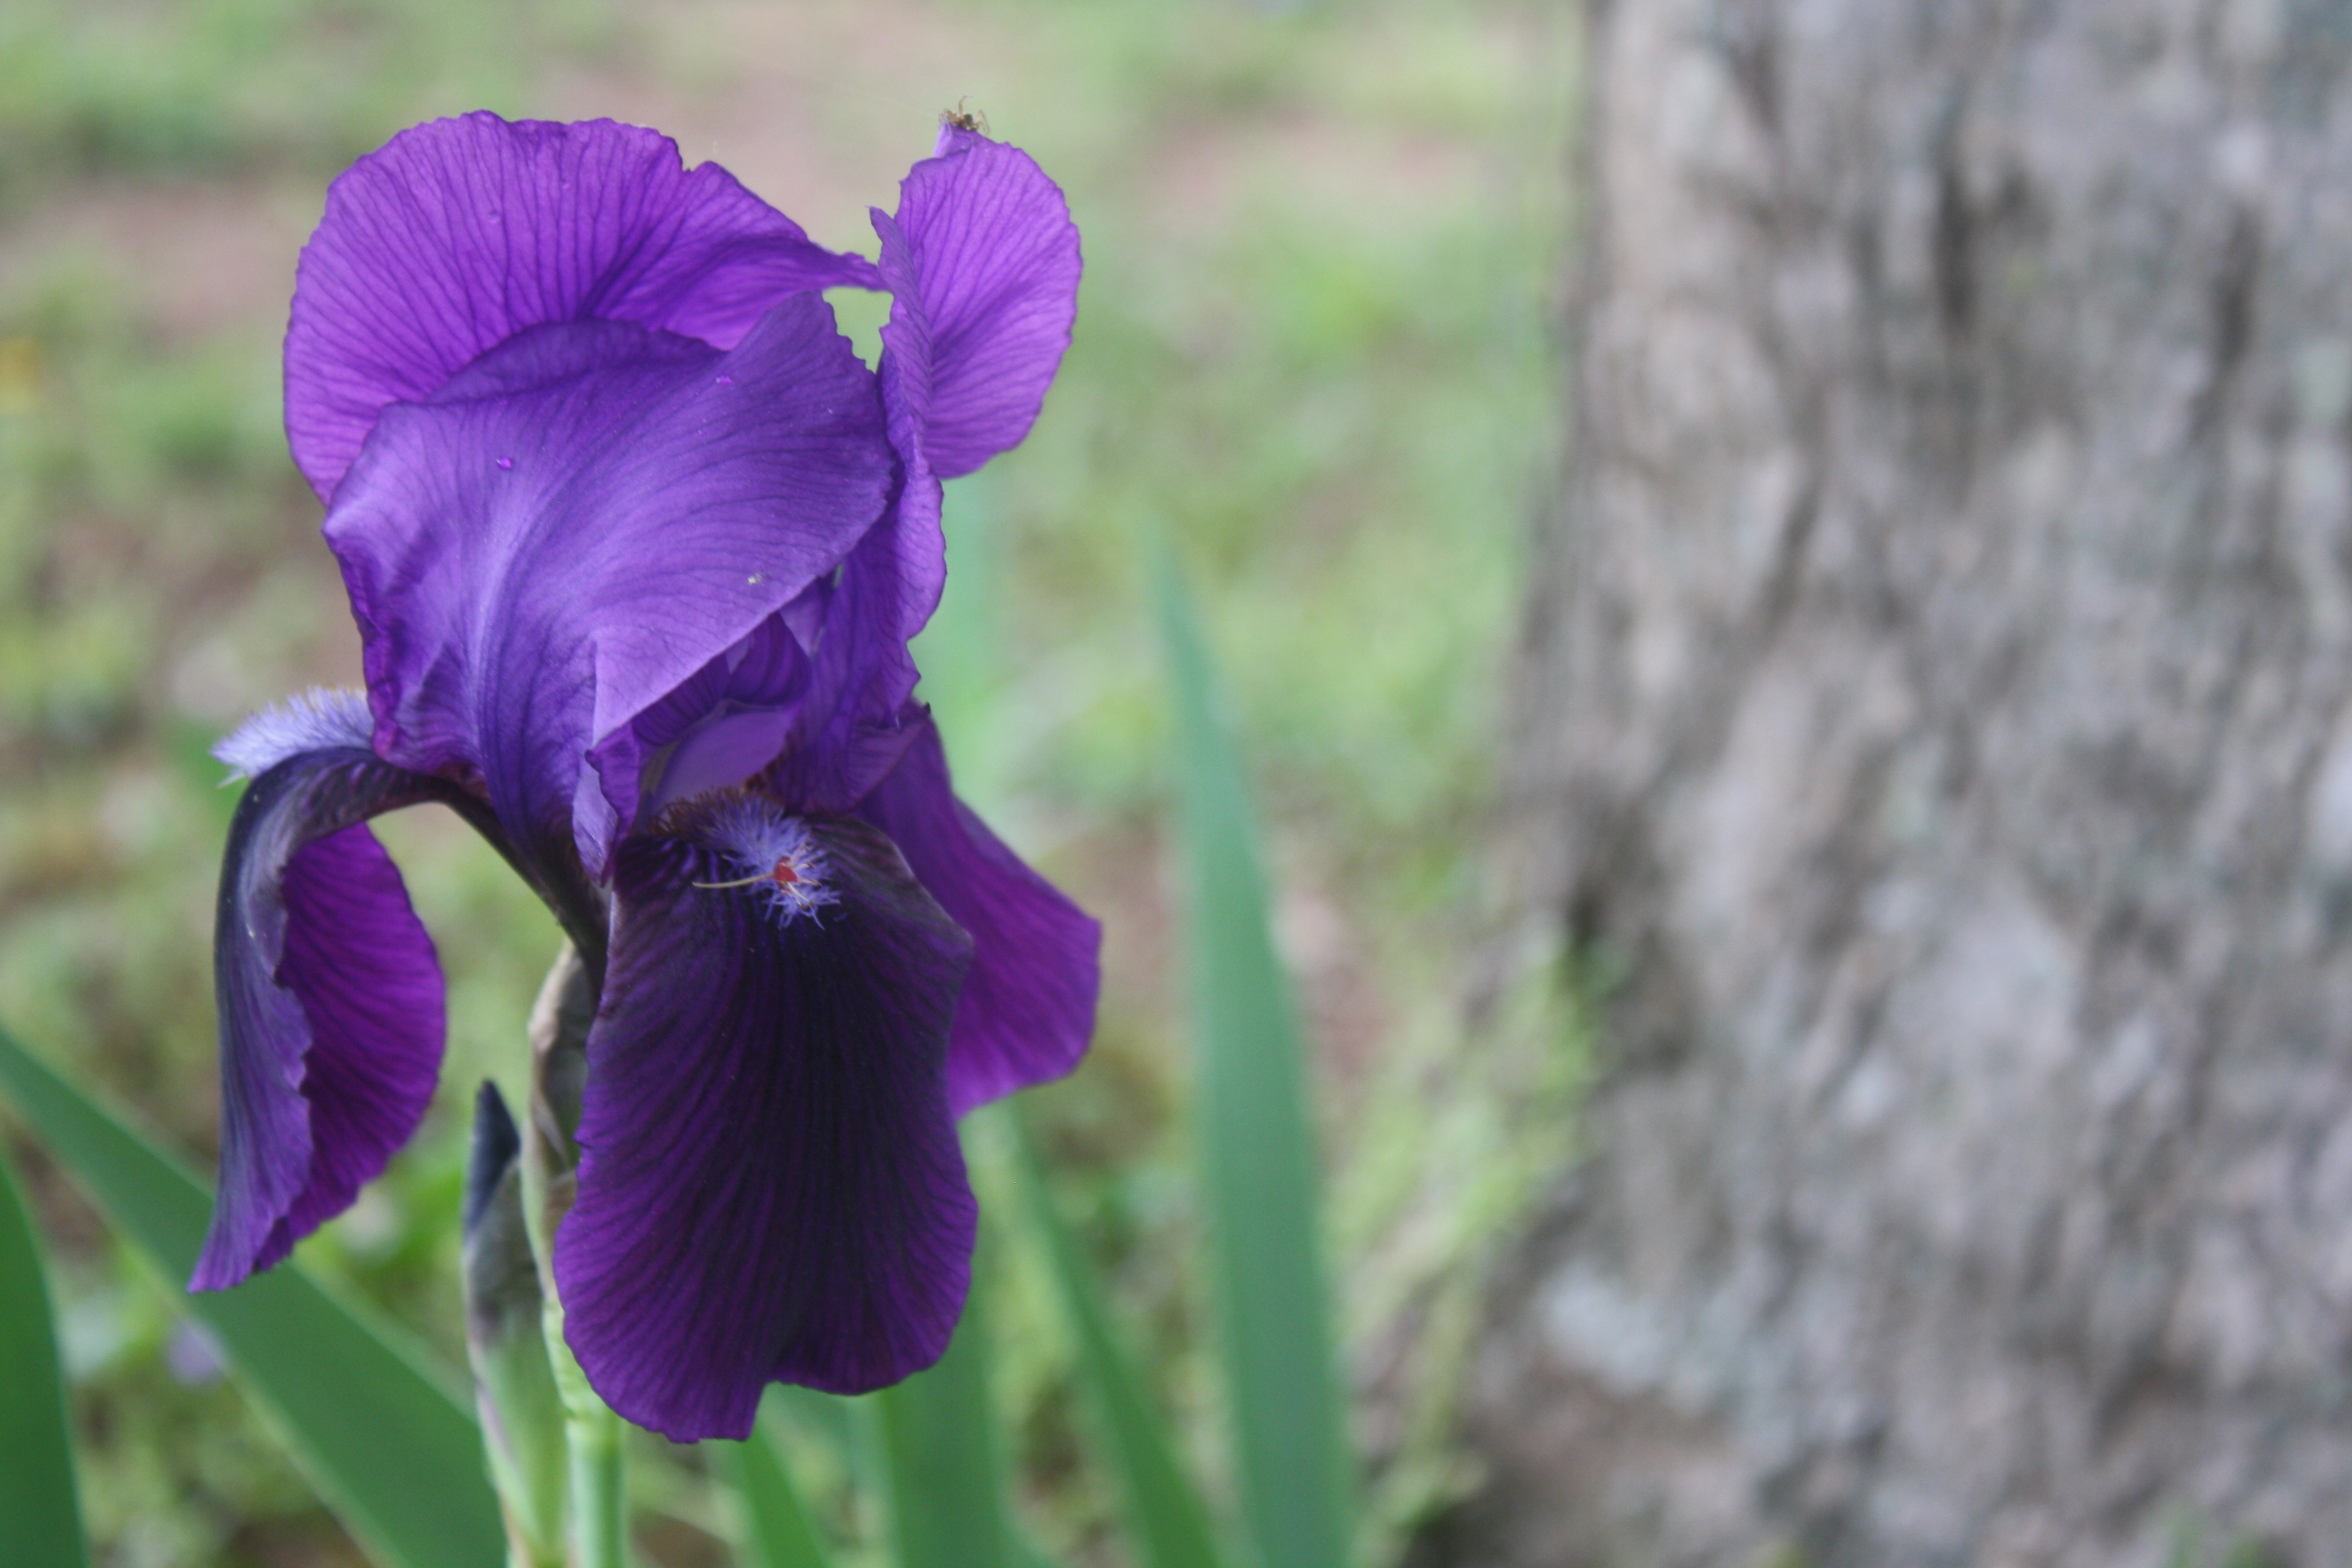
plant, flower, purple, petal, bloom, spring, botany, flora, perennial, wildflower, iris, eye, violet, flowering, flowering plant, plant stem, land plant, iris family